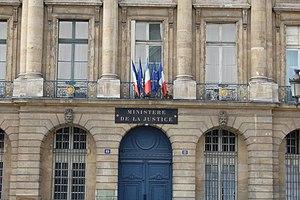
Hôtel de Bourvallais à Paris.
L’inspection générale de la justice exerce en France, au nom du ministre de la justice et garde des sceaux, le contrôle sur les services liés à la justice. Ses missions couvrent ainsi un champ particulièrement vaste, qui comprend l'exercice de la justice, en tenant compte du principe de la séparation des pouvoirs et notamment de l'indépendance de l'institution judiciaire.